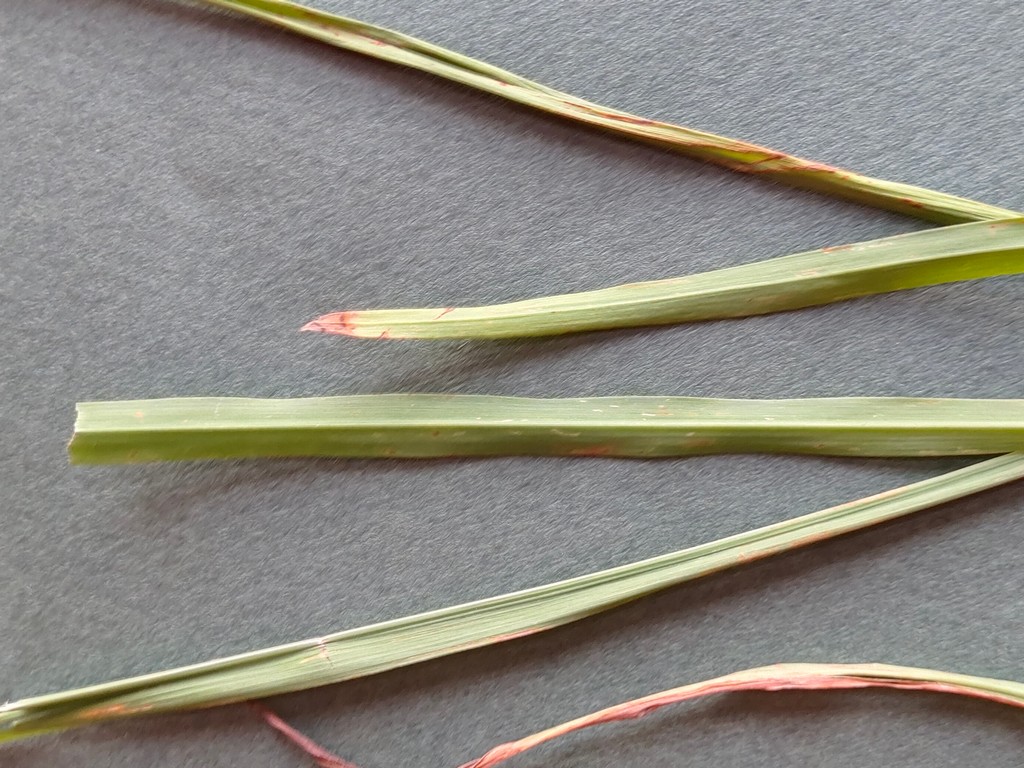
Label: Unhealthy